Space opera in Scientology

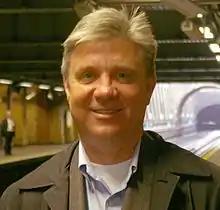
Mike Rinder, a former spokesman of the Church of Scientology, stated that extraterrestrial auditing is merely "a small percent" of Scientology's teachings.

A glossary on the Scientology website defined the term "space opera" as a description of actual events: